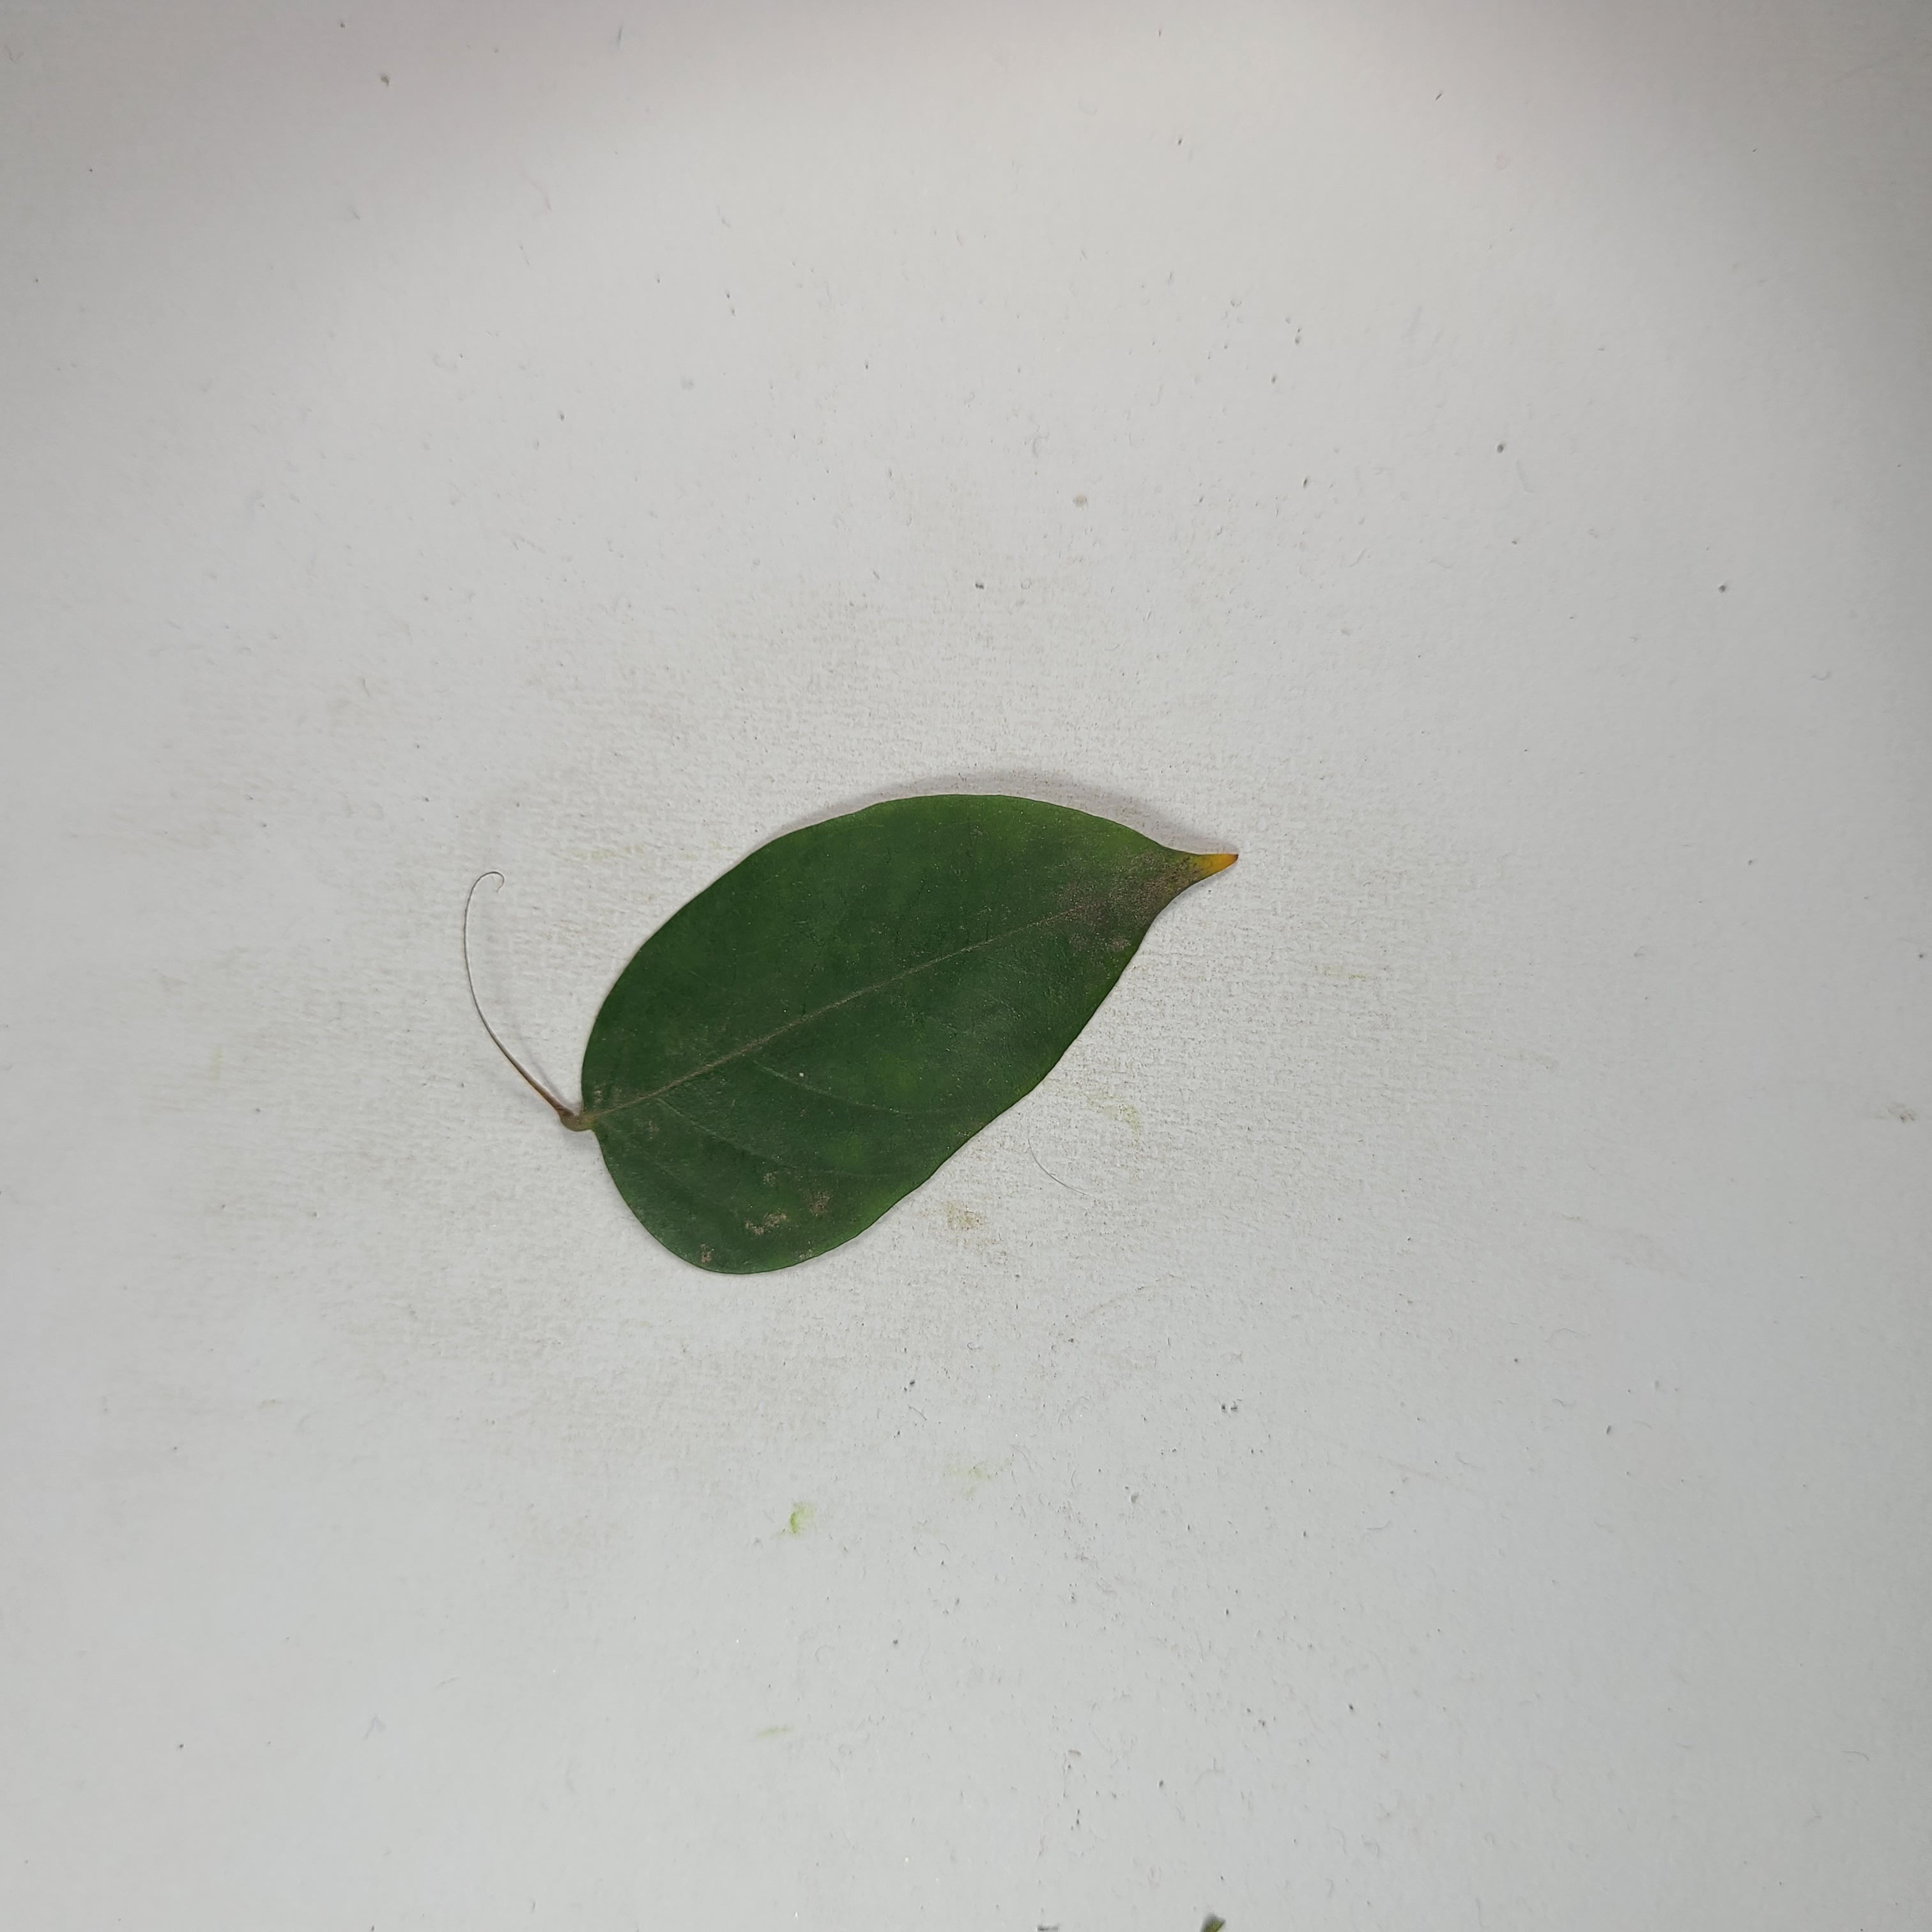
Label: Healthy Leaves